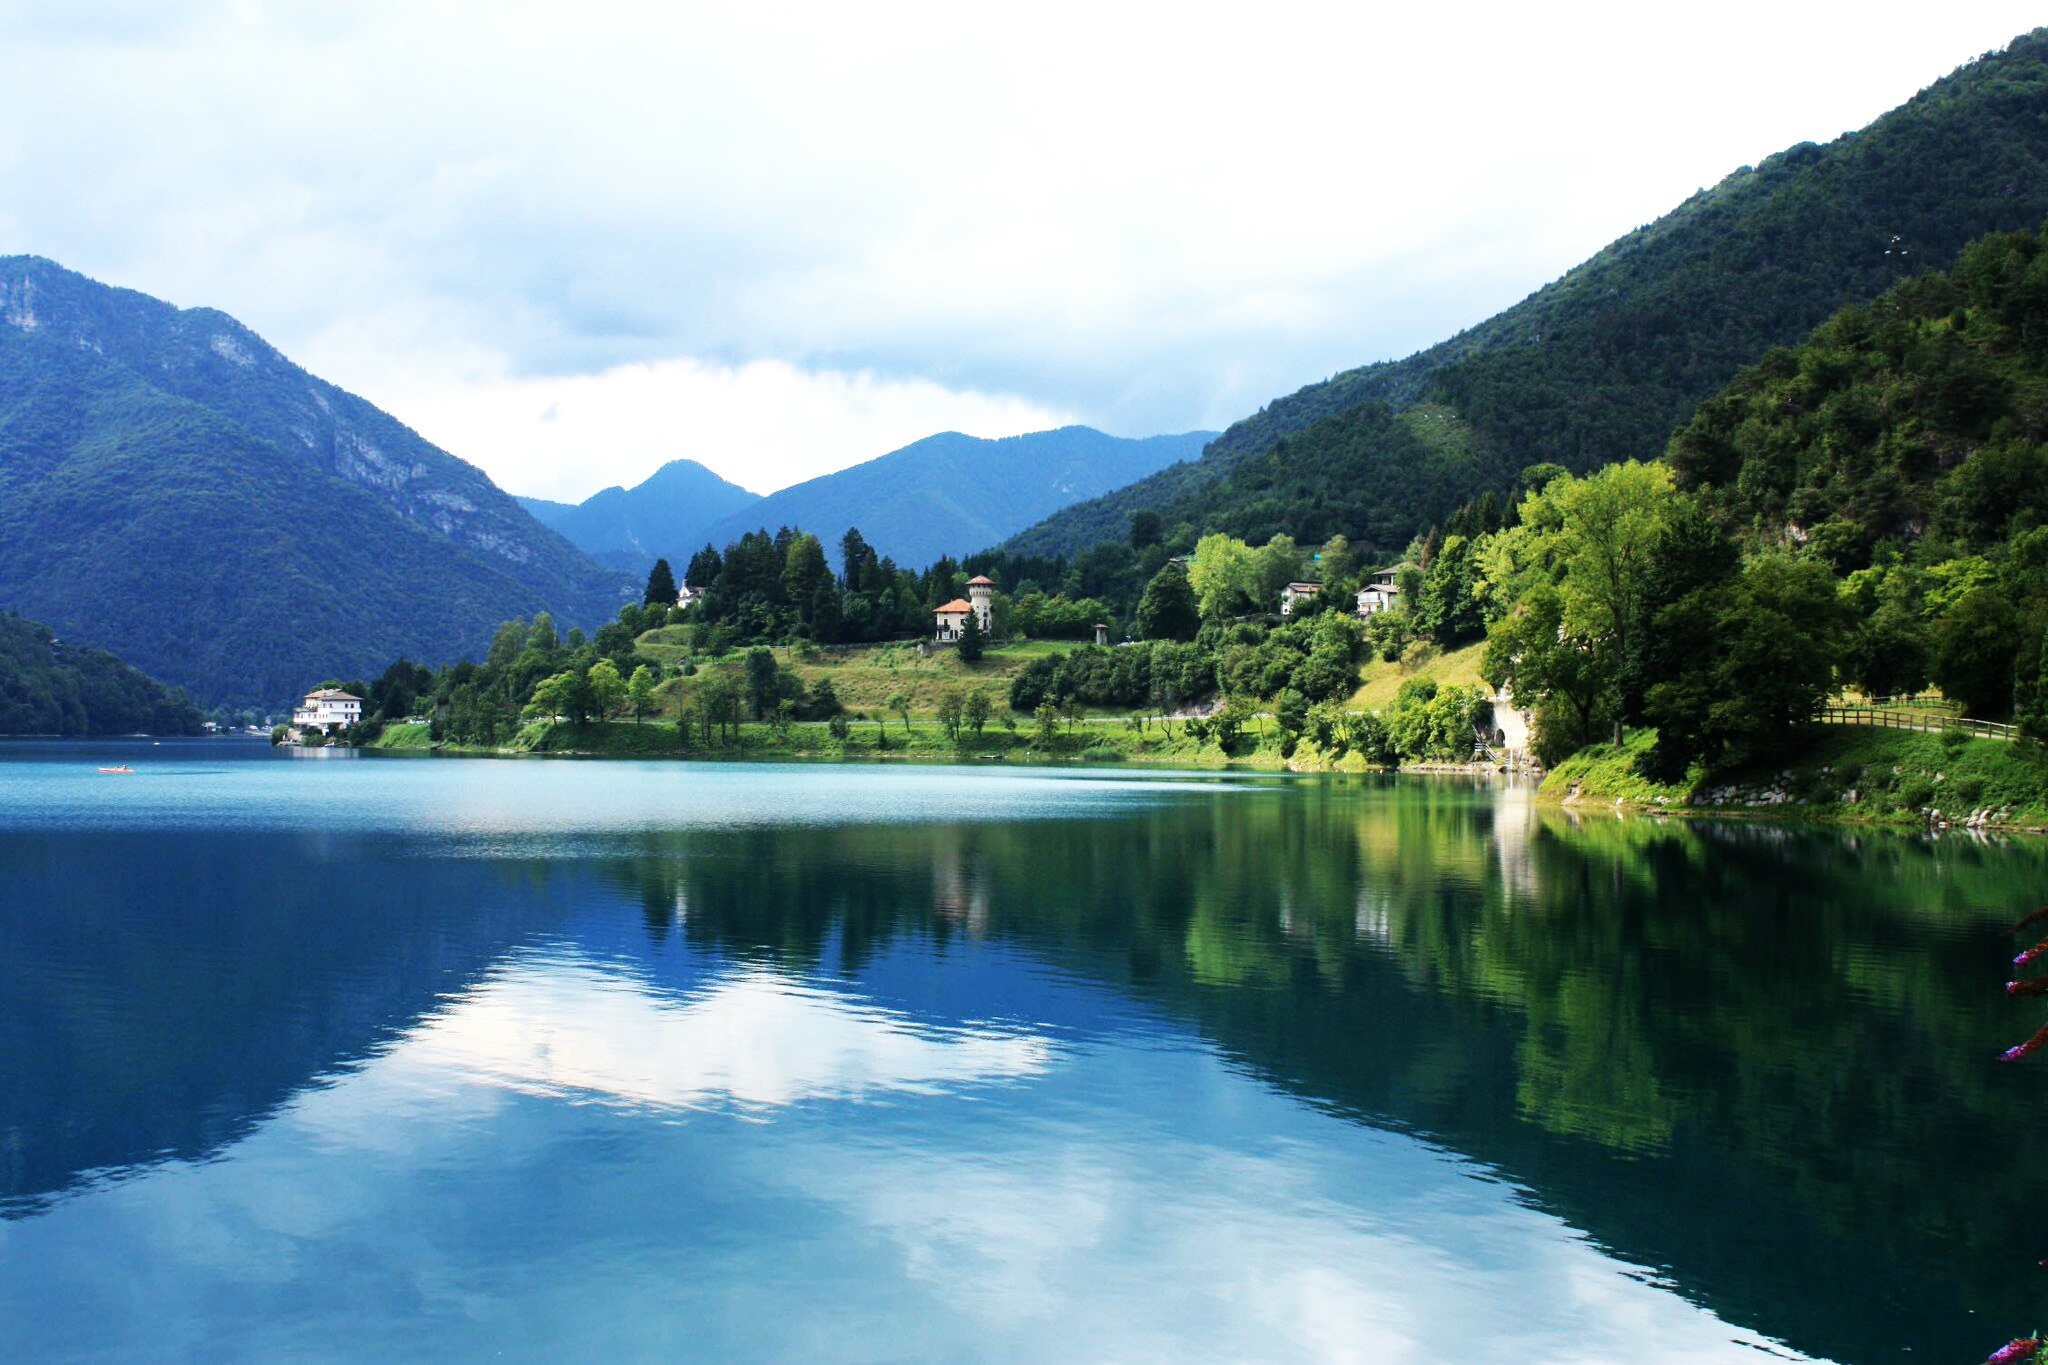
landscape, water, nature, mountain, lake, river, valley, mountain range, pond, reflection, italy, fjord, reservoir, body of water, clouds, mountains, alps, reflections, loch, landform, ledro, mountainous landforms